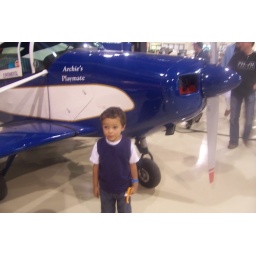
Mikey standing in front of a plane in thee Lakeland Air Museum